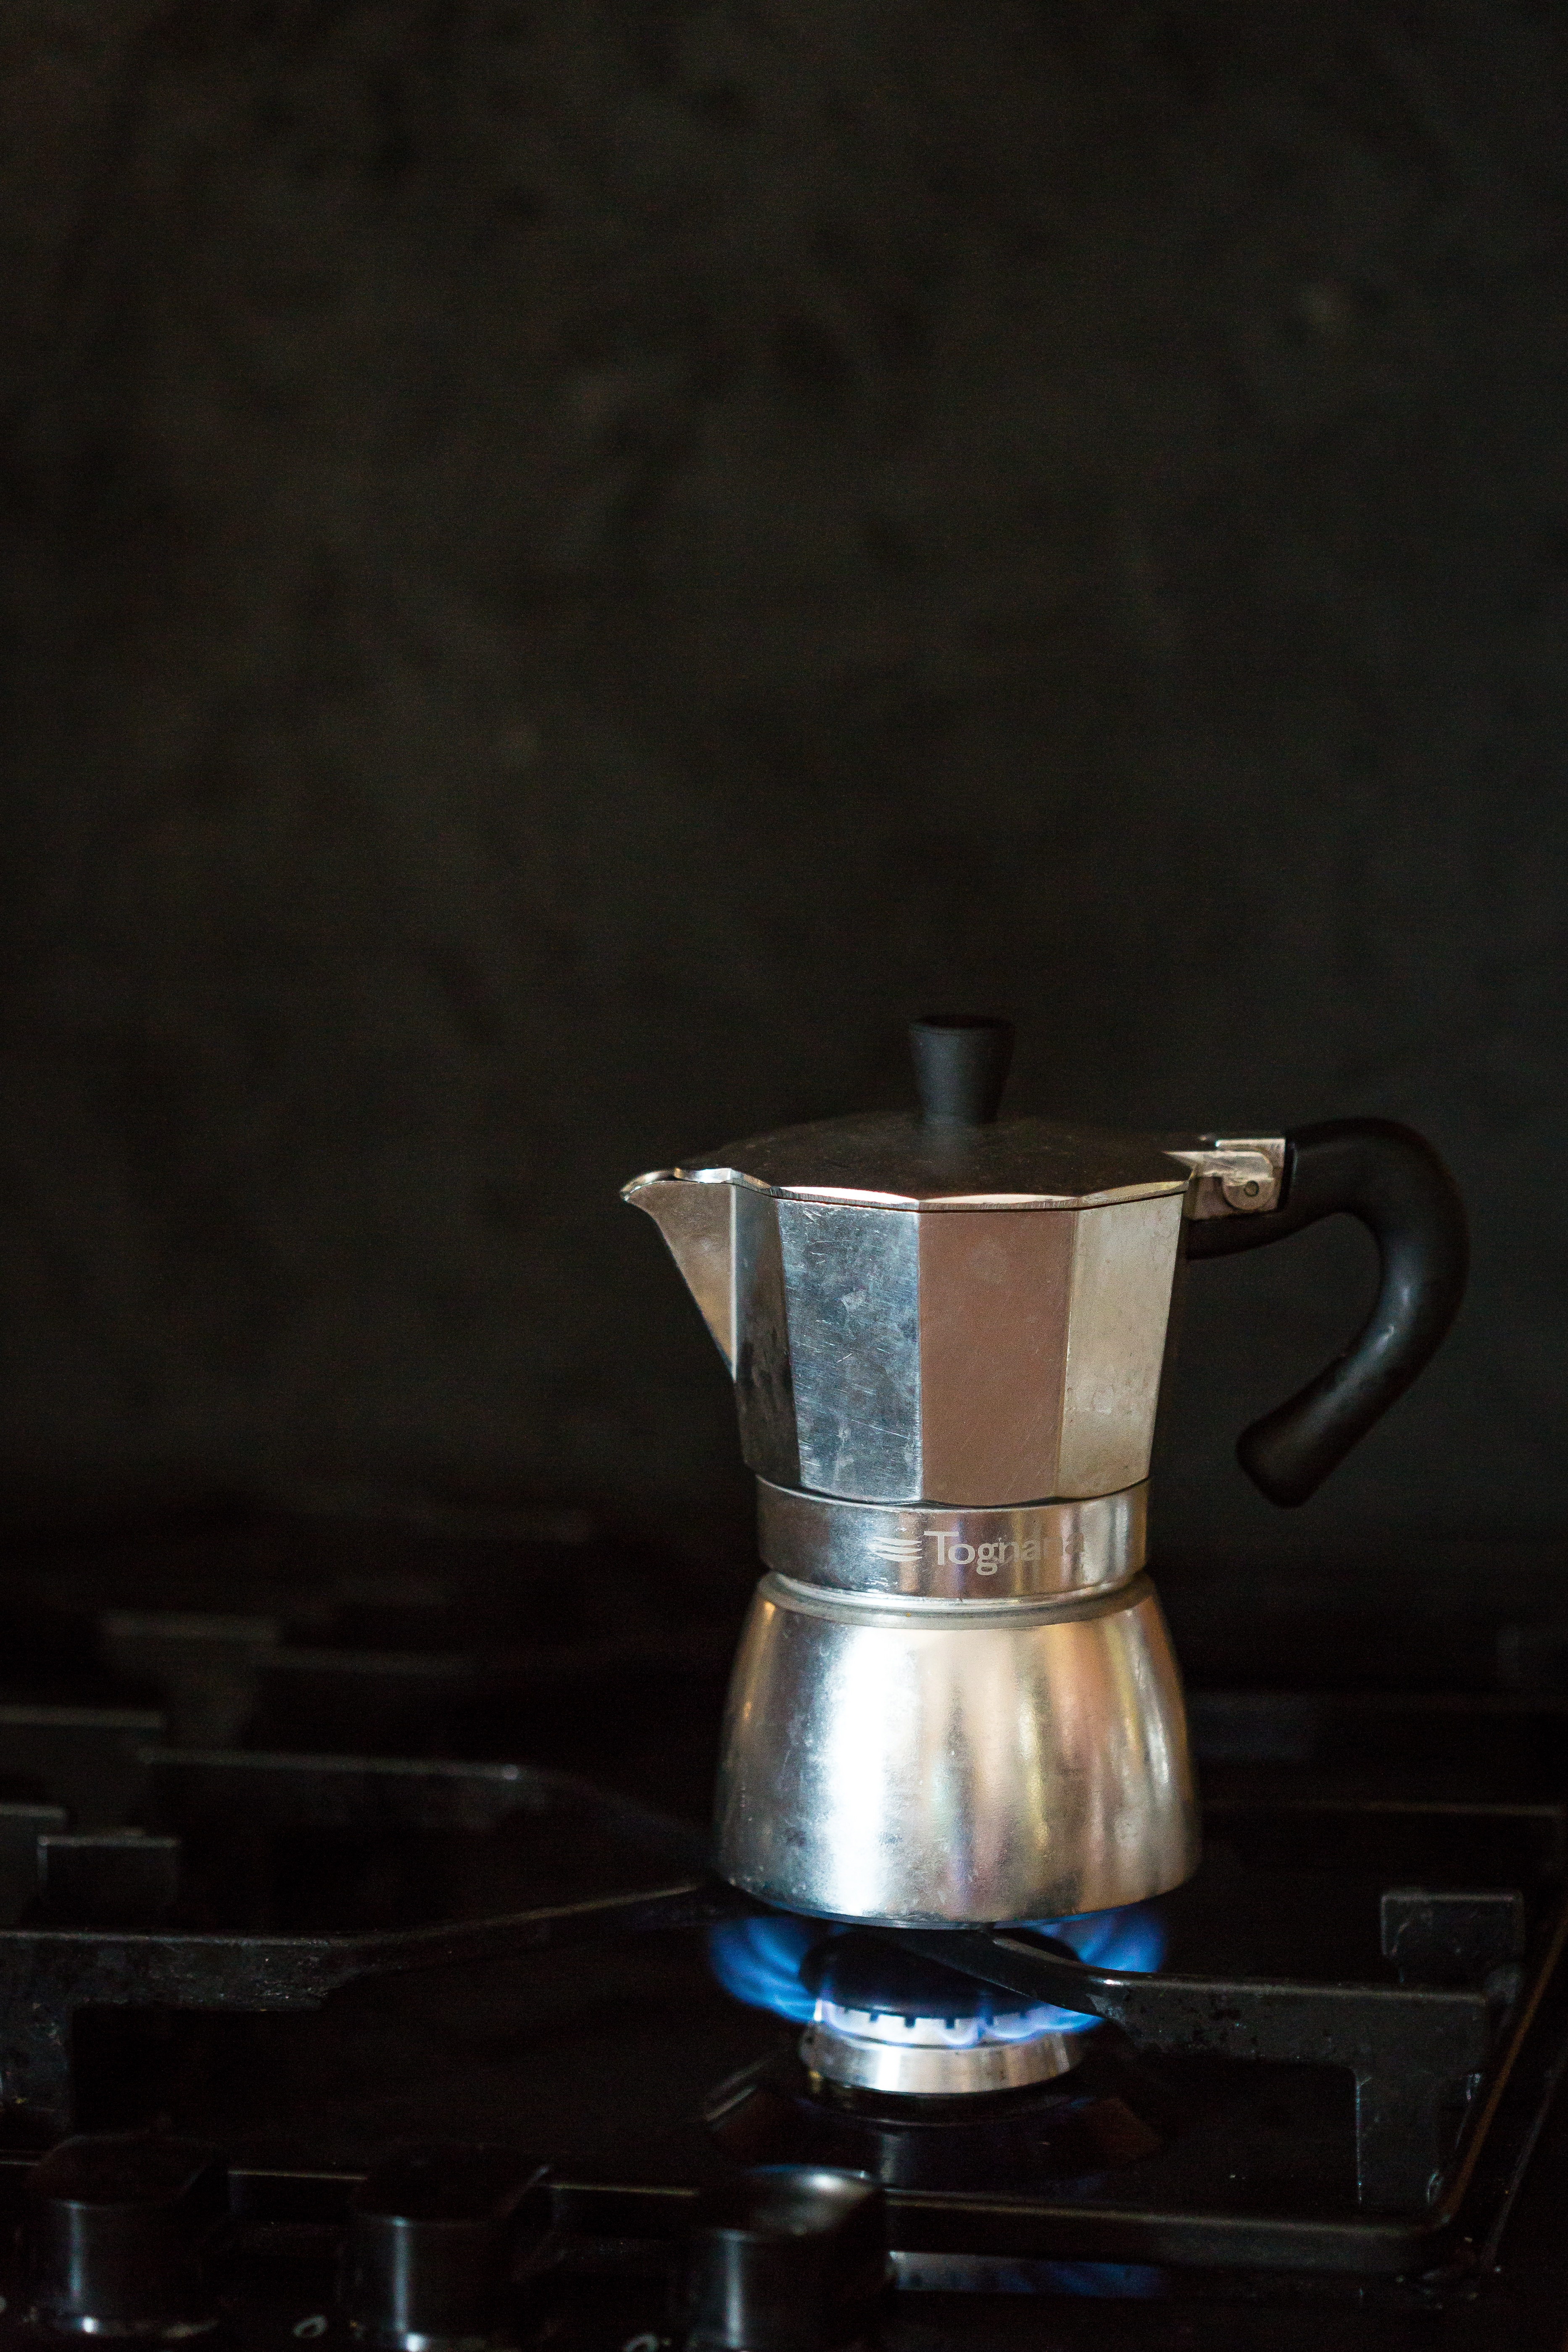
cafe, coffee, house, morning, pot, food, drink, darkness, closeup, breakfast, espresso, lighting, still life, energy, caffeine, cheerfulness, good morning, still life photography, man made object, distilled beverage